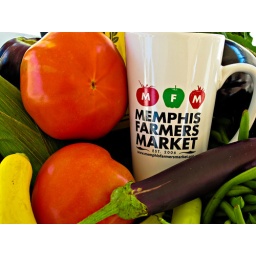
Farmers market basket in Memphis, TN.